Cantal

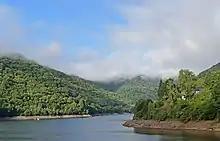
The Dordogne river in Cantal

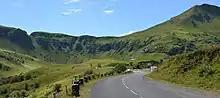
Pas de Peyrol

Cantal lies in the middle of France's central plateau. The Cantal range is a group of extinct and eroded volcanic peaks. Its highest point is the Plomb du Cantal, which reaches an elevation of . Its neighbors are Puy Mary (elev. ) and Puy Chavaroche (elev. ). To their north lie the ' and Dore ranges and the arid Artense Plateau. Immediately to their east is the fertile Planèze Plateau, bound on its east by the '.